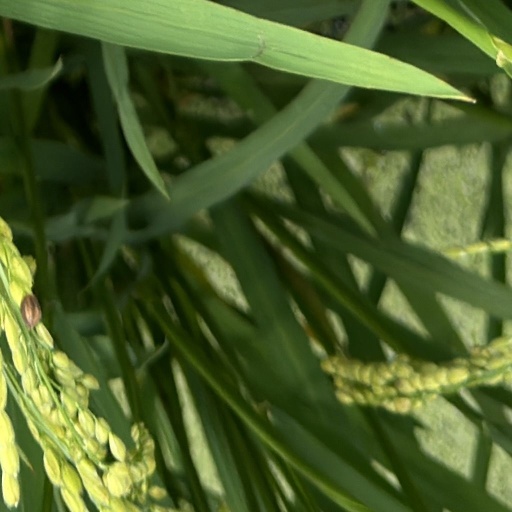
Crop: rice